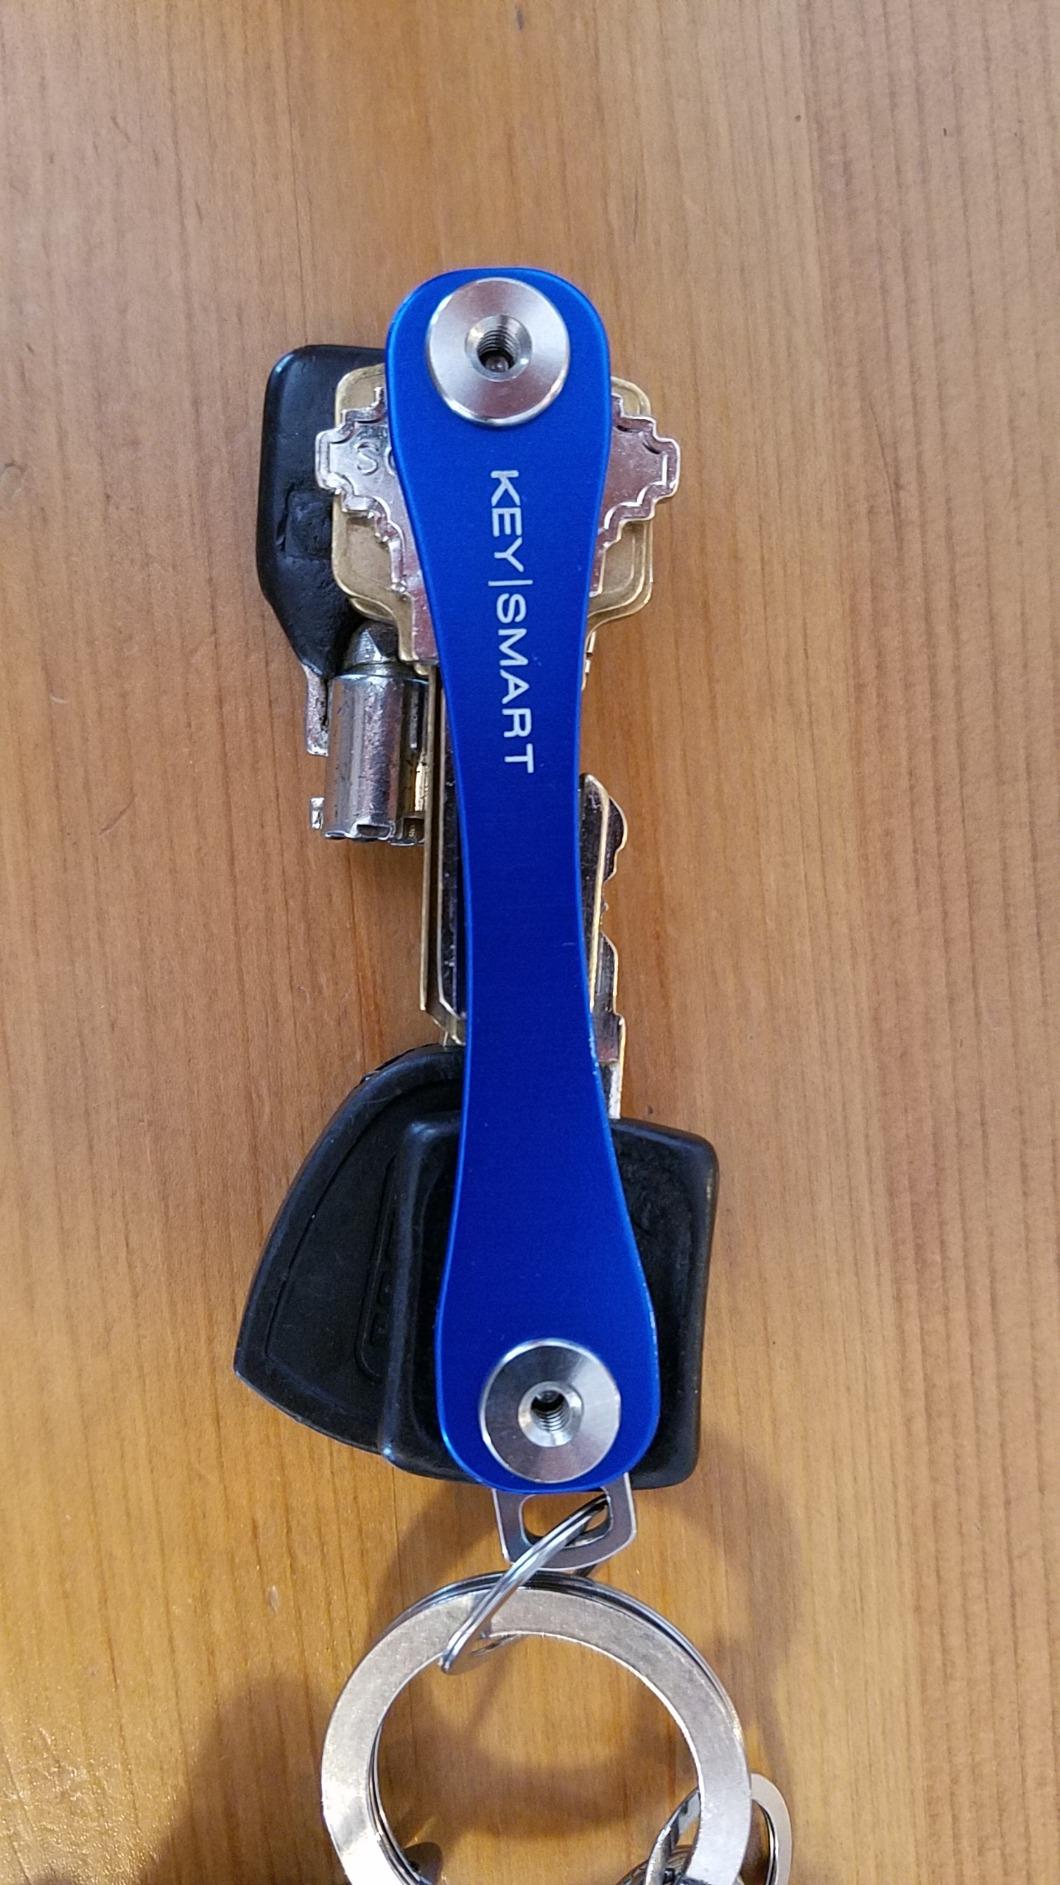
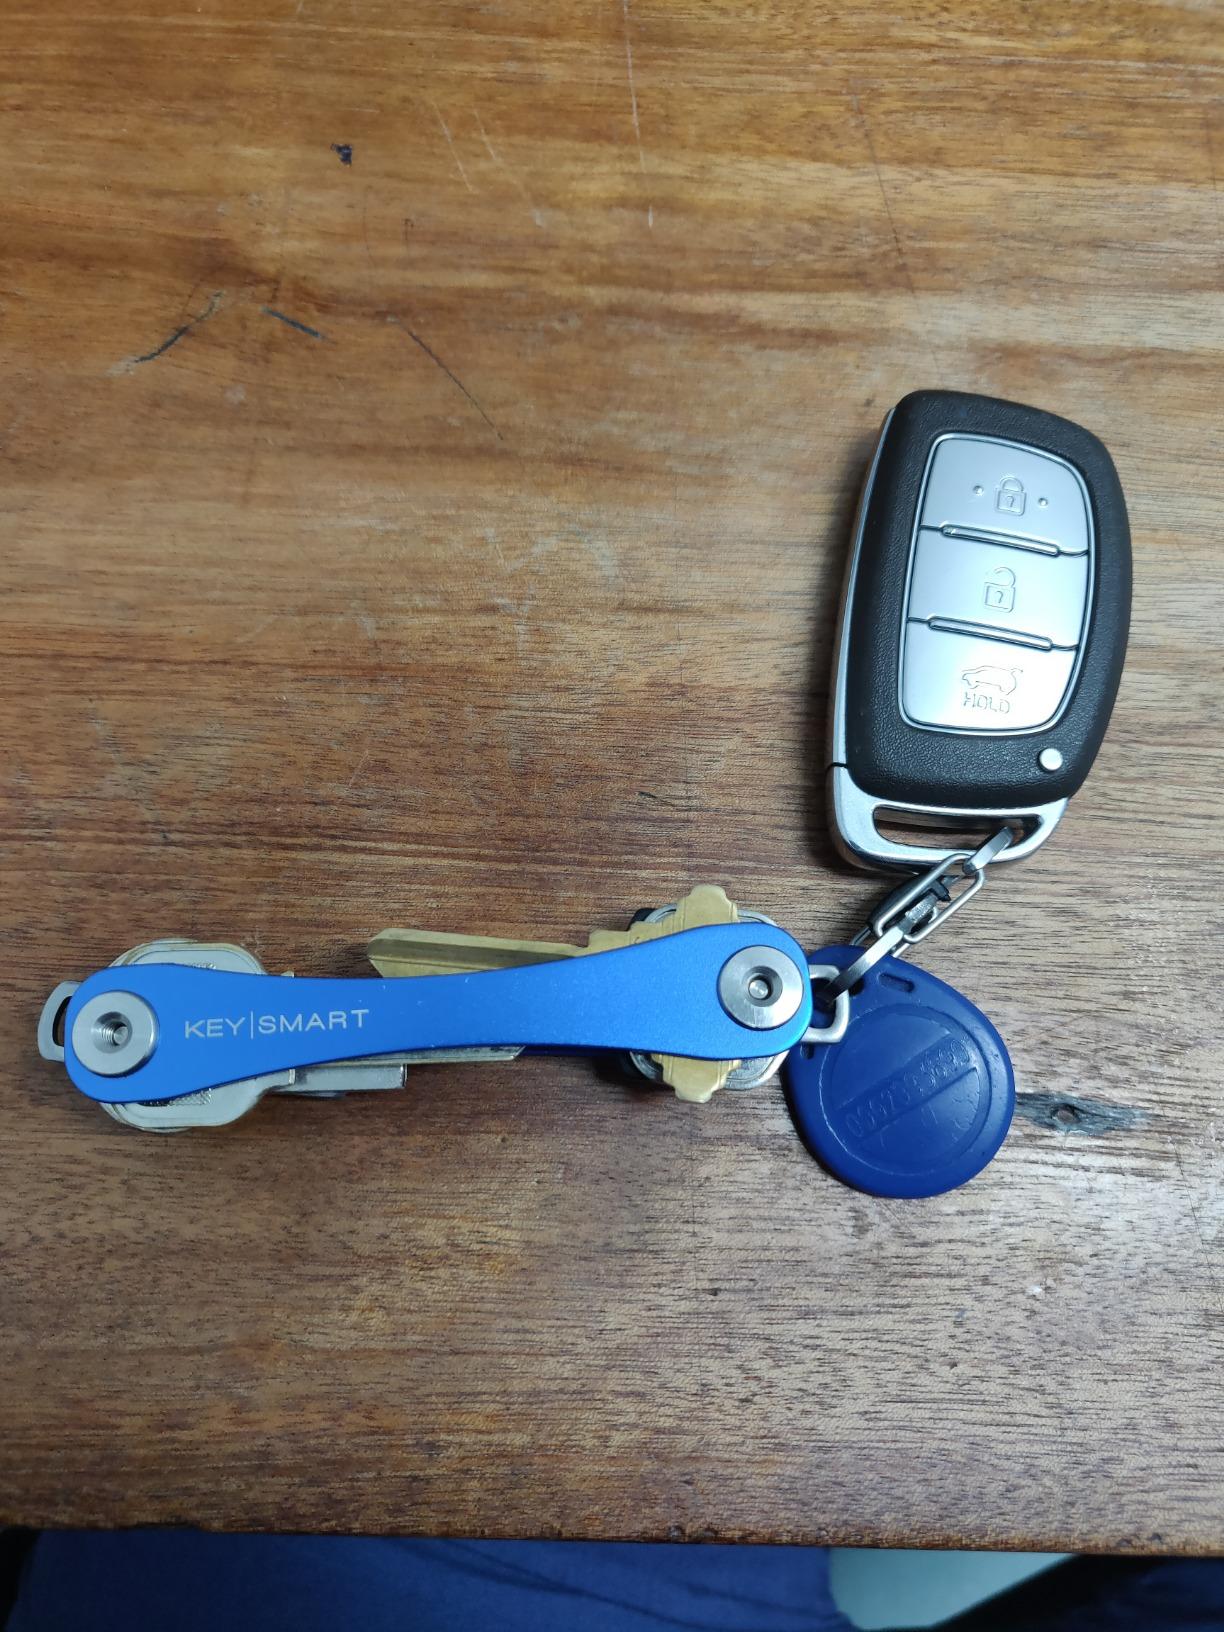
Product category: accessories_keychain
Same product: yes